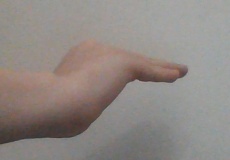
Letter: haa